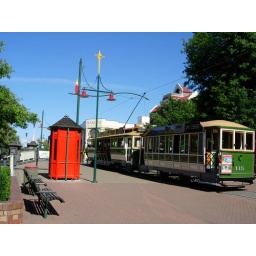
New Zealand phone boxes are really big - you could fit about ten people in one.